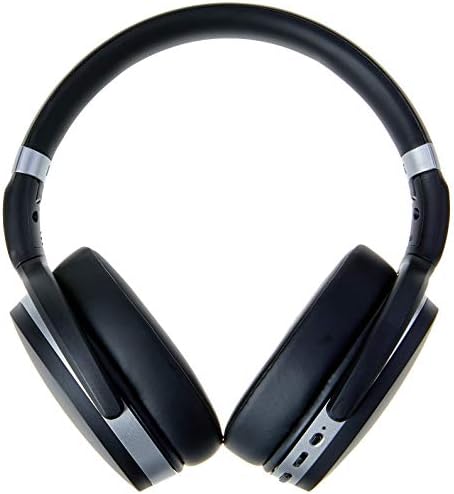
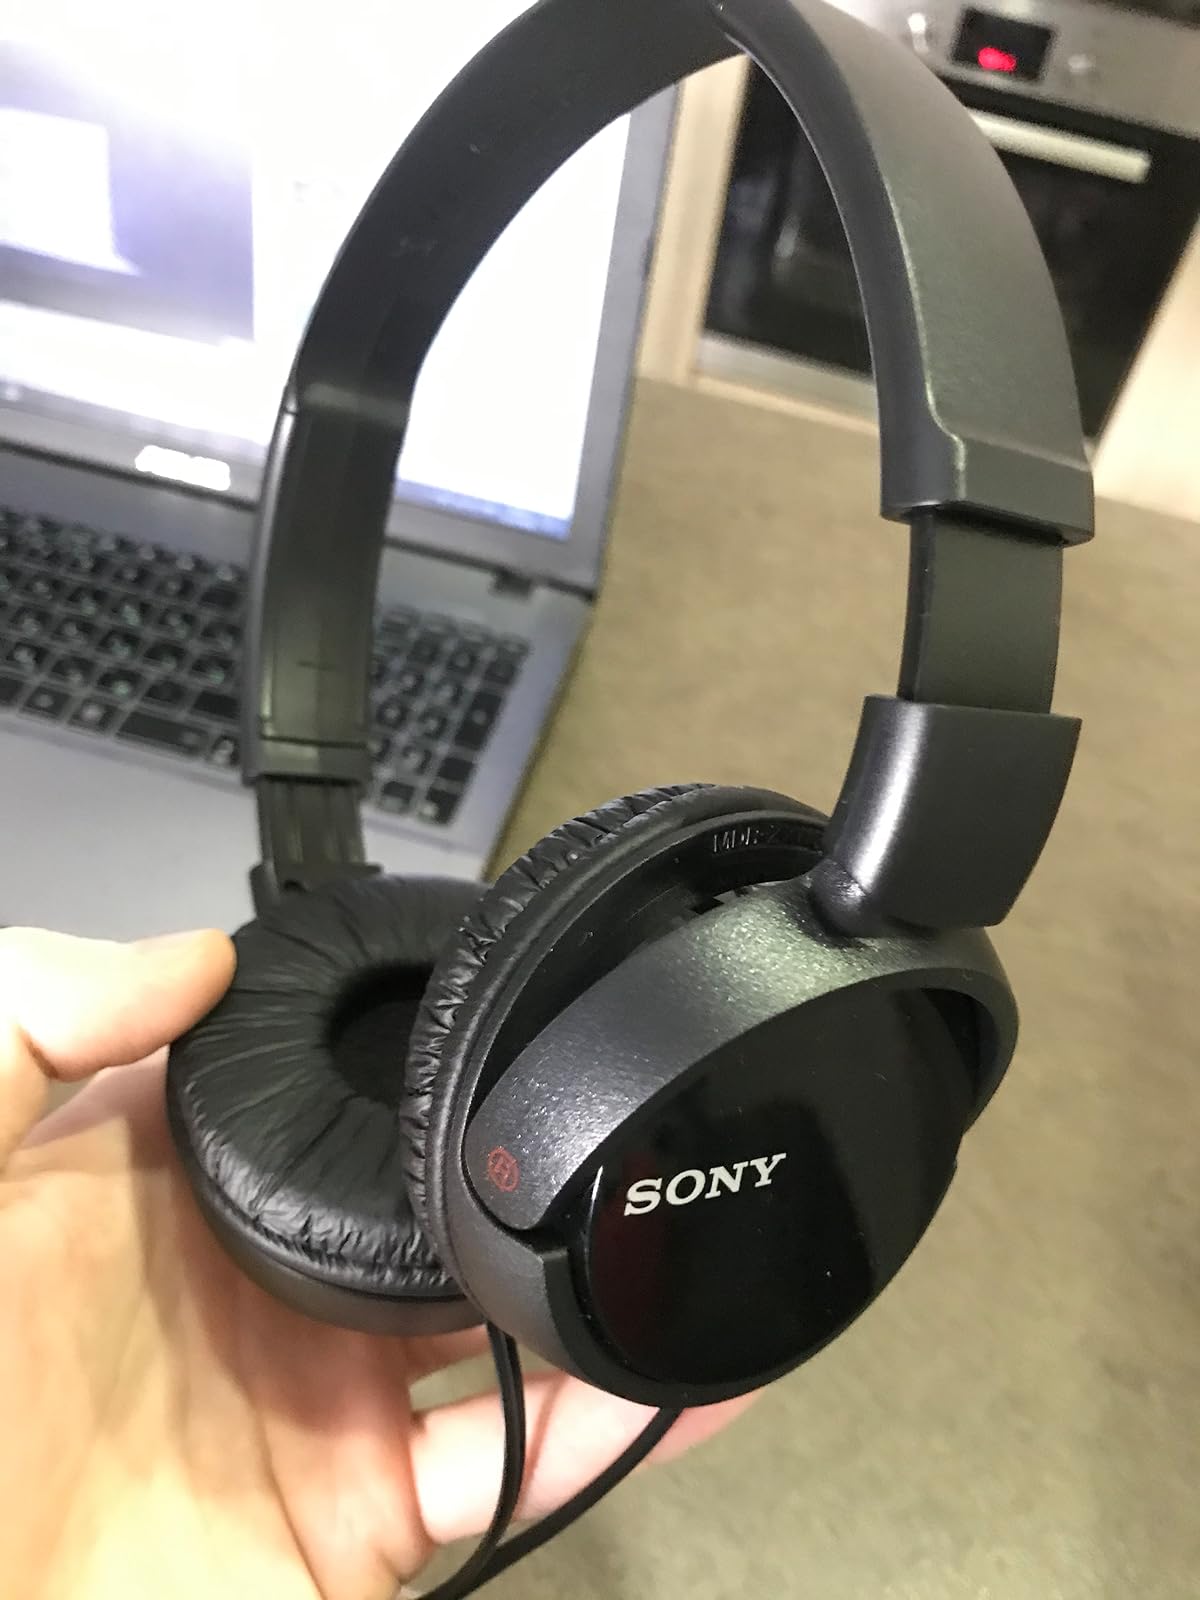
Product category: headphones
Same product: no